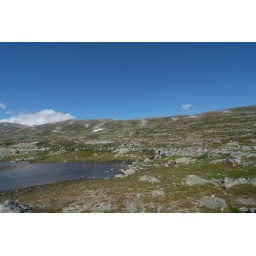
Landscape and road at &amp;quot;Gamle Strynefjellsveien&amp;quot; (the old road over the mountain at Stryn), between Videseter and Grotli at Strynefjellet, Norway.